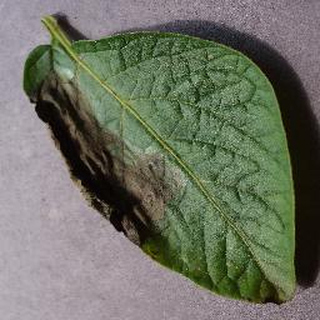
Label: potato_late_blight